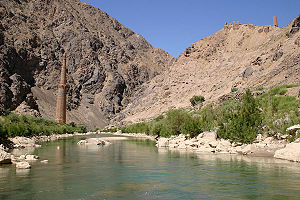
Hari Rud
Hari Rud ved minareten i Jam
Hari Rud er en flod som løber fra bjergene i det centrale Afghanistan til Turkmenistan hvor den forsvinder i Karakum-ørkenen. Rud betyder «flod» på persisk.